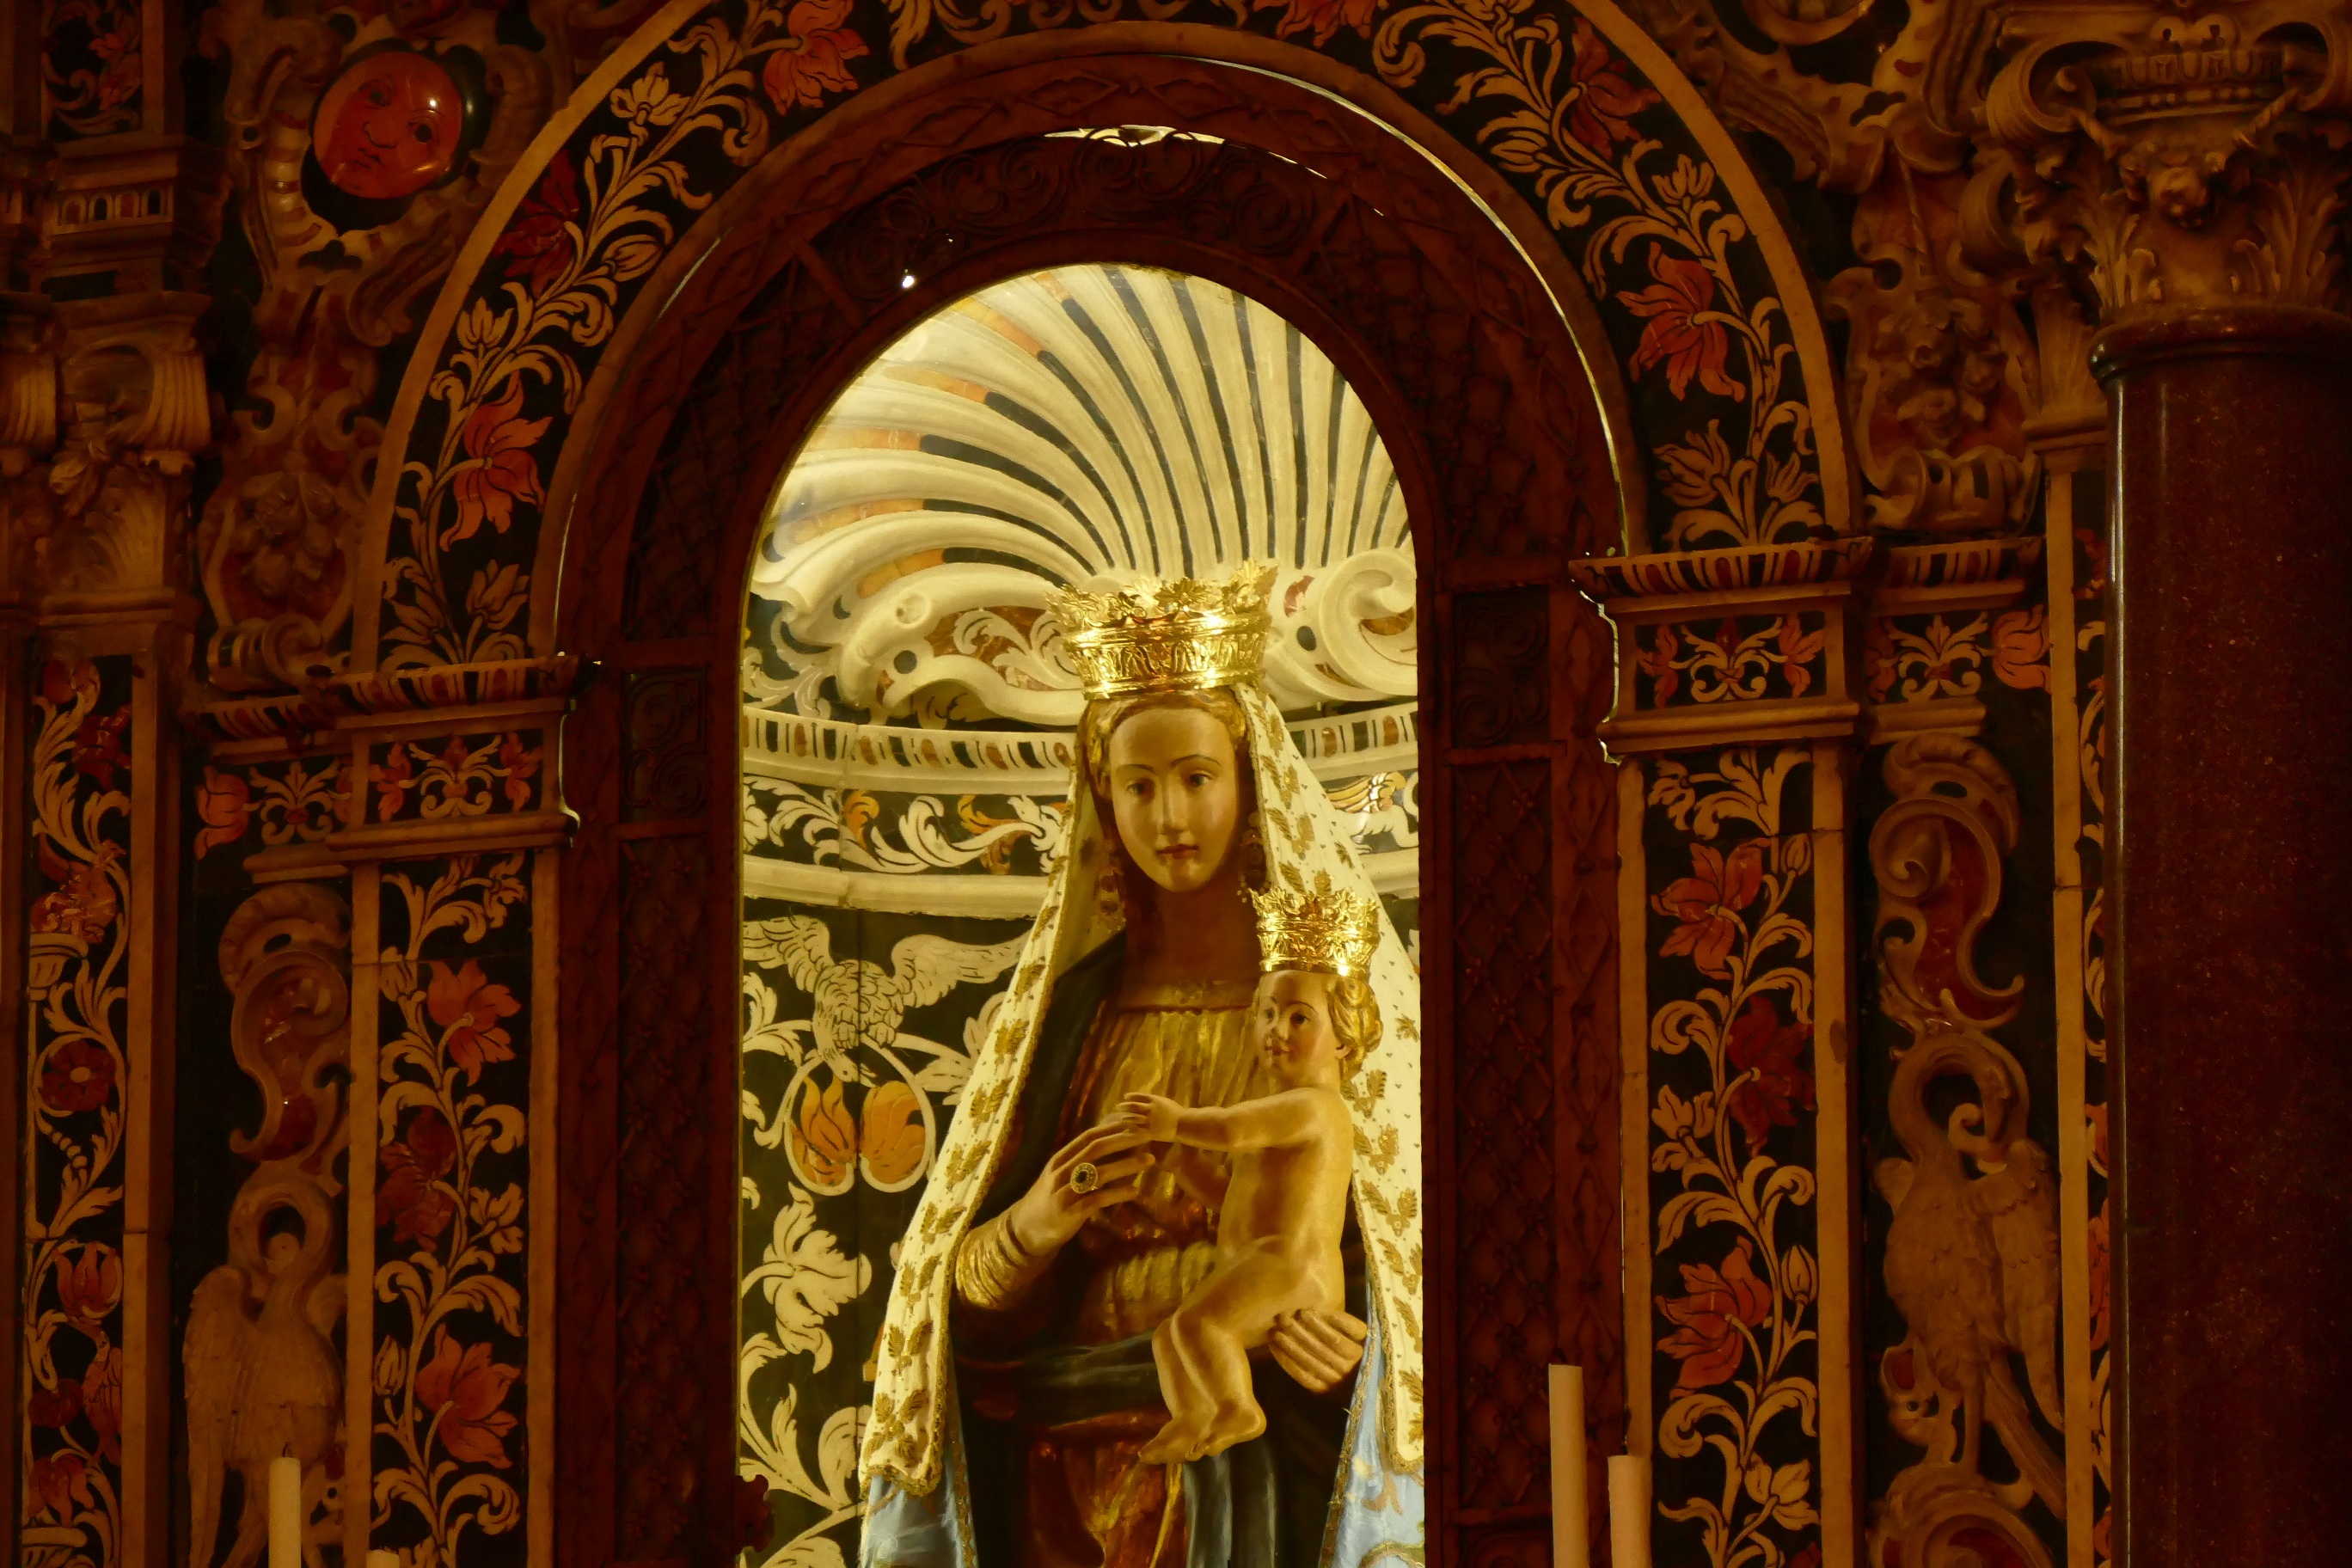
building, holiday, religion, italy, church, cathedral, chapel, place of worship, art, temple, holidays, altar, monastery, basilica, carving, dom, sicily, madonna, gothic architecture, ancient history, byzantine architecture